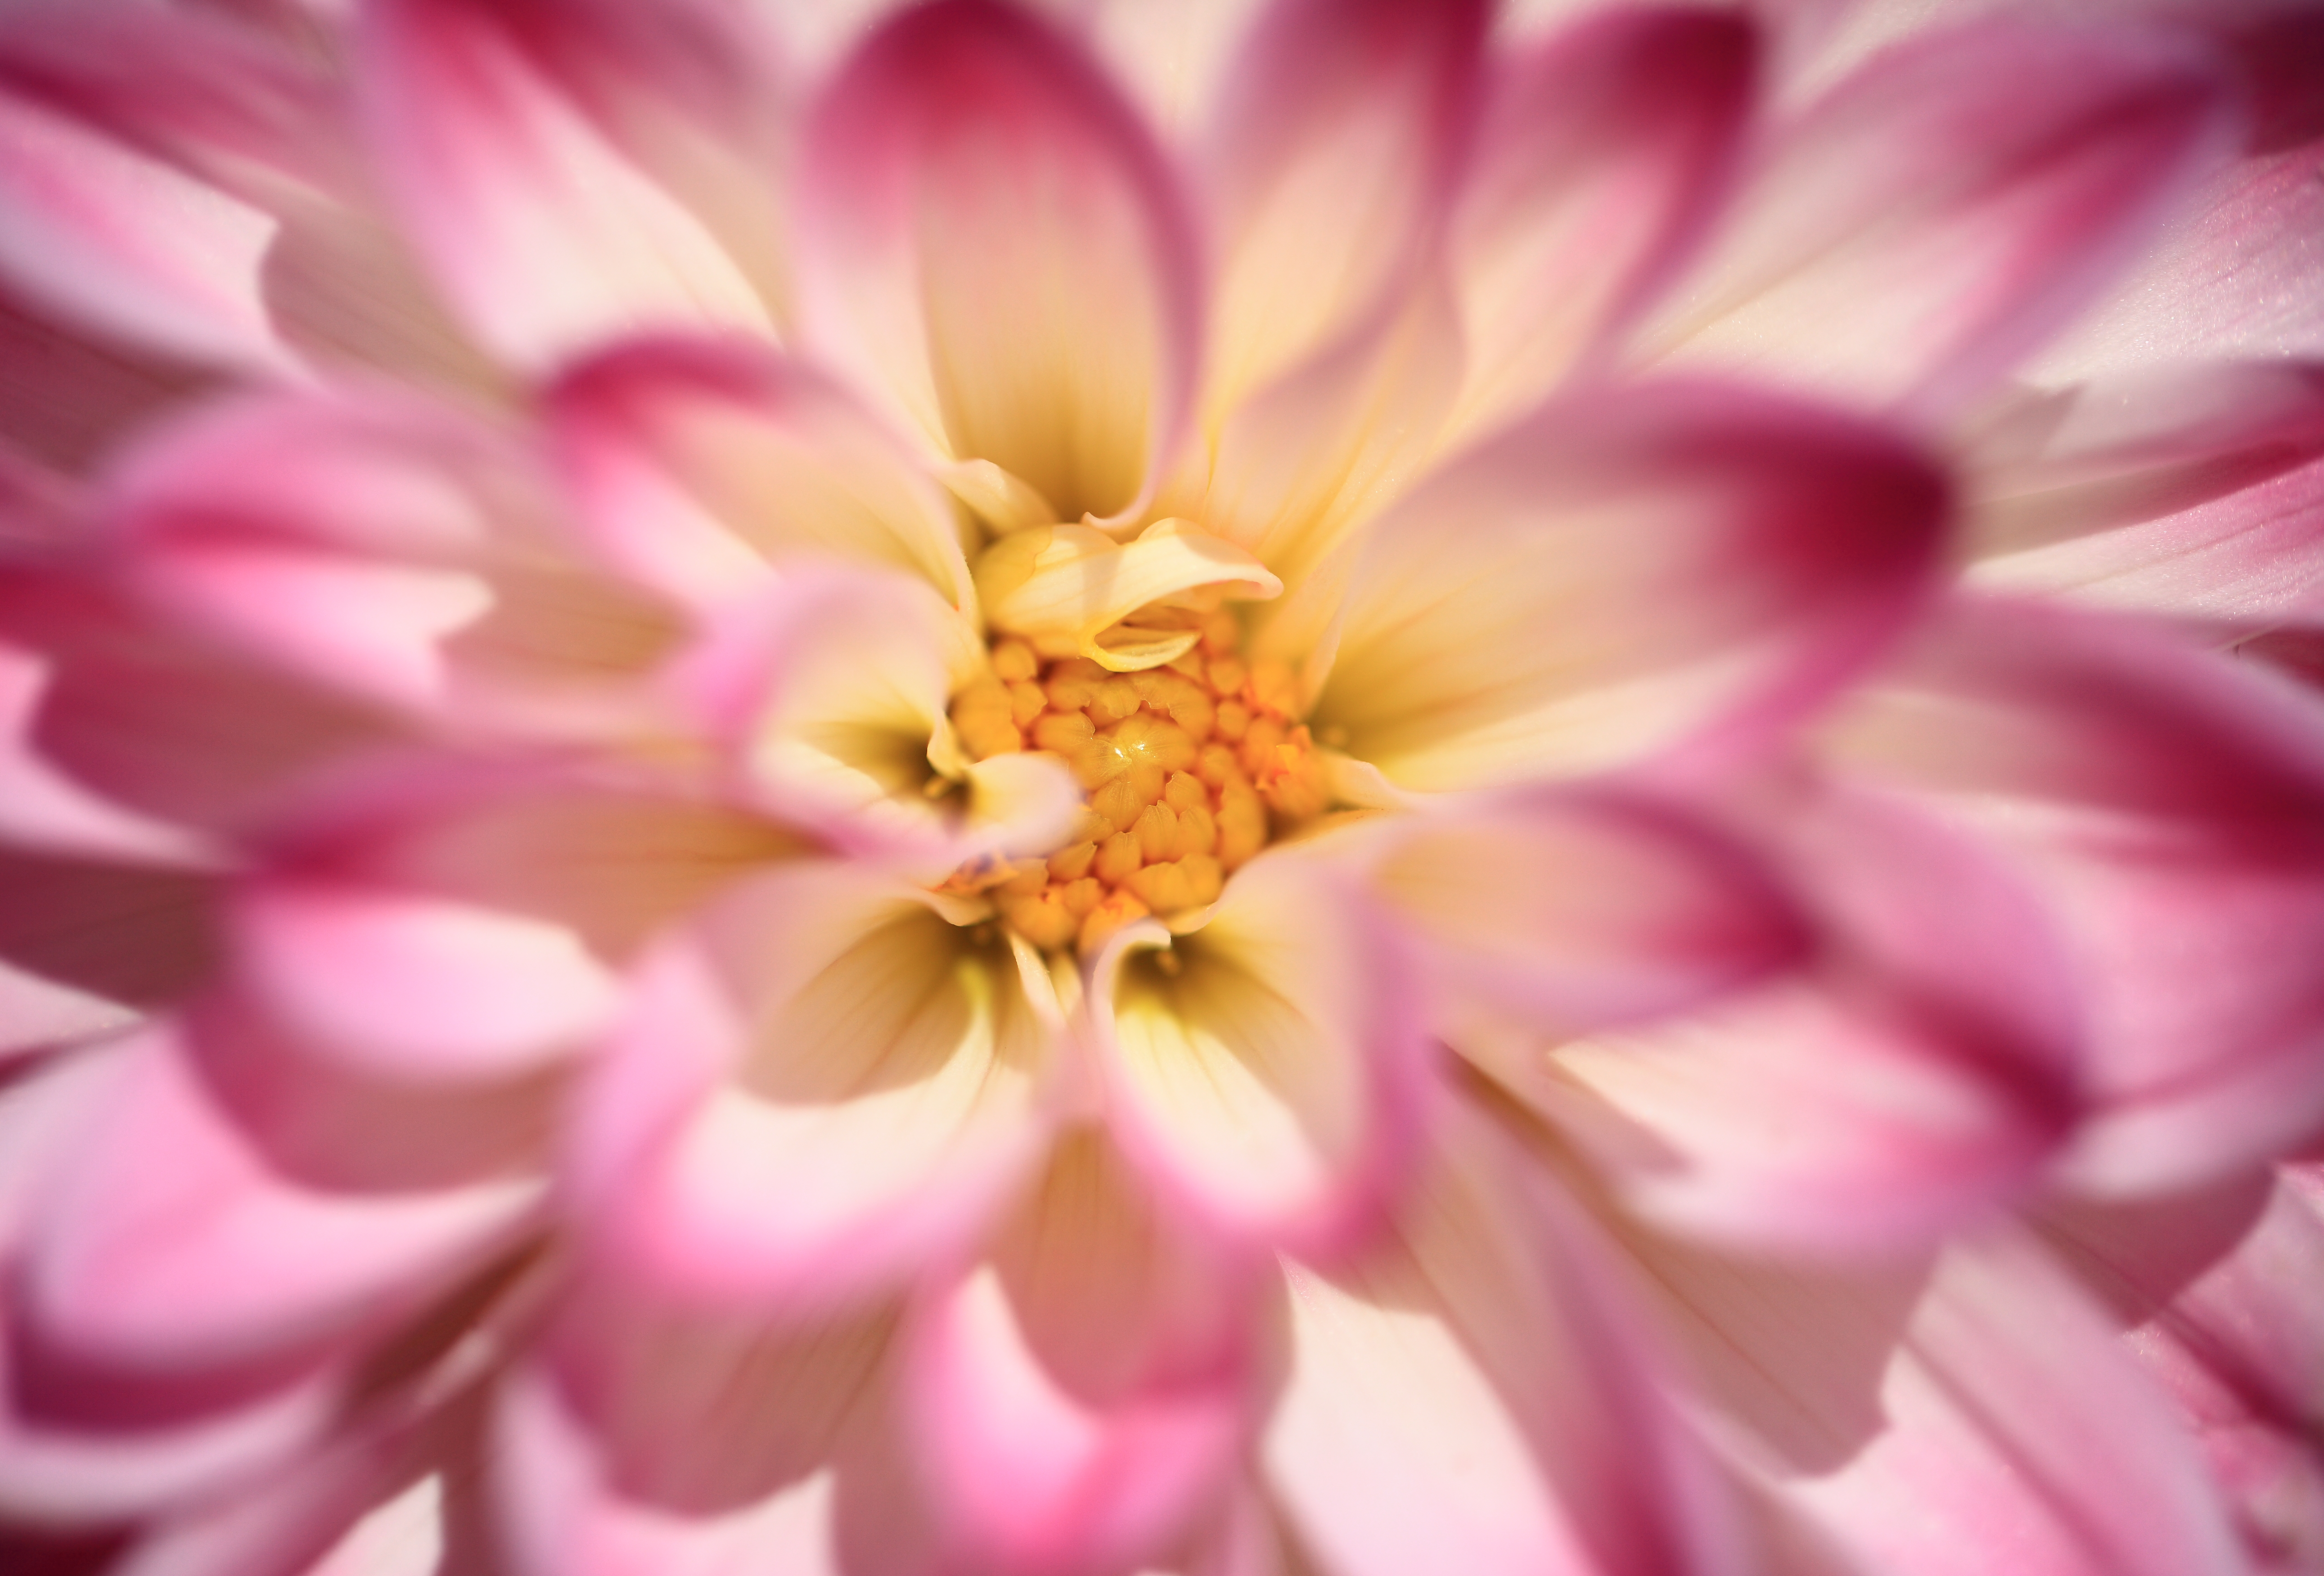
blossom, plant, photography, flower, petal, high, pink, flora, close up, dahlia, tokyo, 5d, hires, markii, hi, res, resolution, jindaishokubutsukouen, choufu, macro photography, flowering plant, daisy family, land plant, garden cosmos